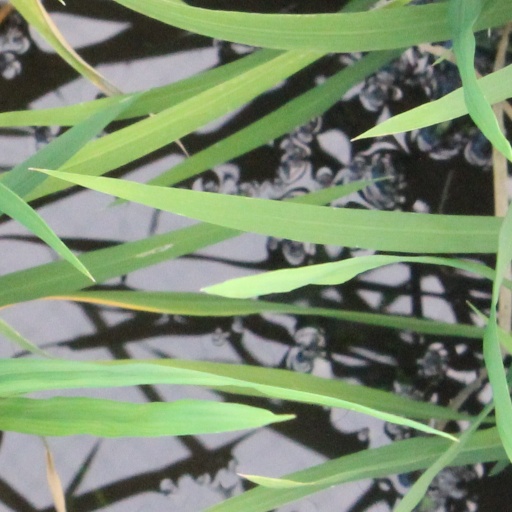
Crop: rice